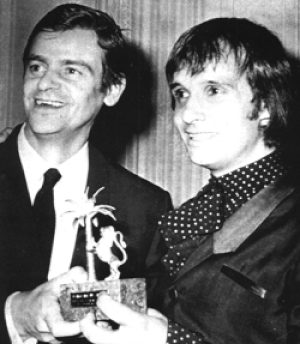
Sergio Endrigo est un auteur-compositeur-interprète italien. Il a remporté le Festival de Sanremo en 1968 et participé au concours Eurovision de la chanson de la même année.